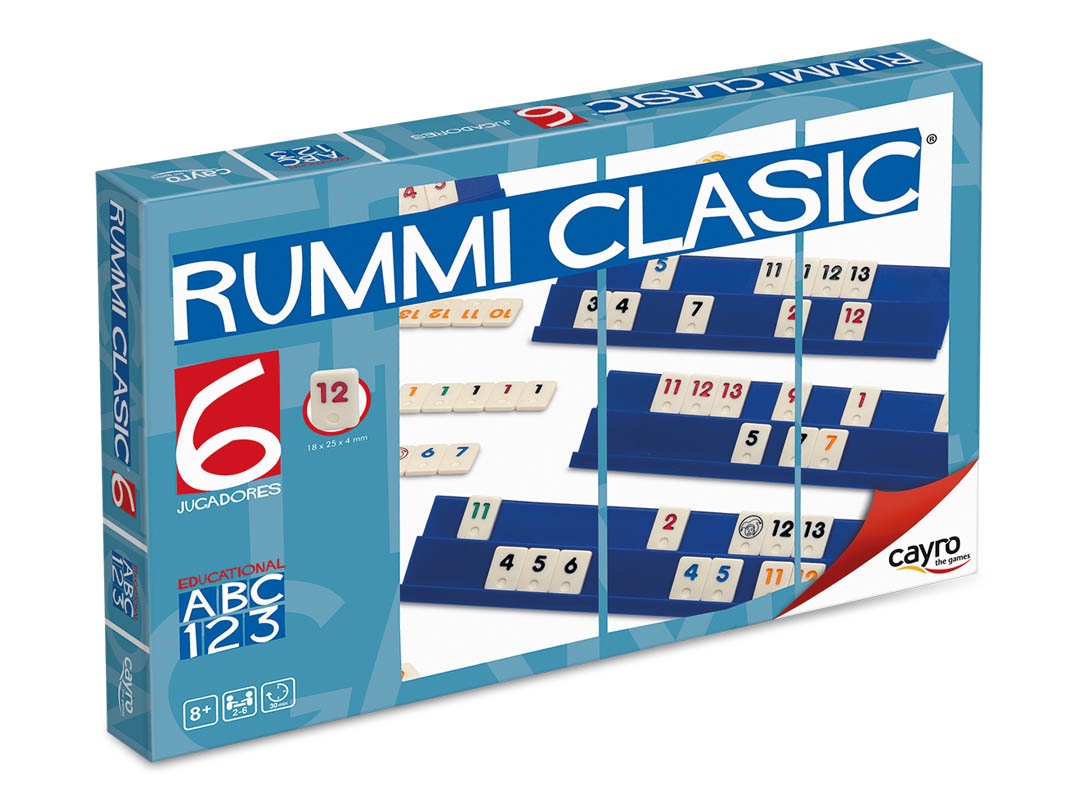
Rummi para 6 jugadores
Después de coger las fichas que te correspondan, saca al centro de ella las escaleras ó tríos que tengas y además añade a las ya existentes. Cúbrete las fichas utilizando el atril. Si juegas bien te quedarás sin fichas y ganarás. Edición para 6 jugadores.
Brand: Cayro
Category: Toys & Games > Games > Tile Games